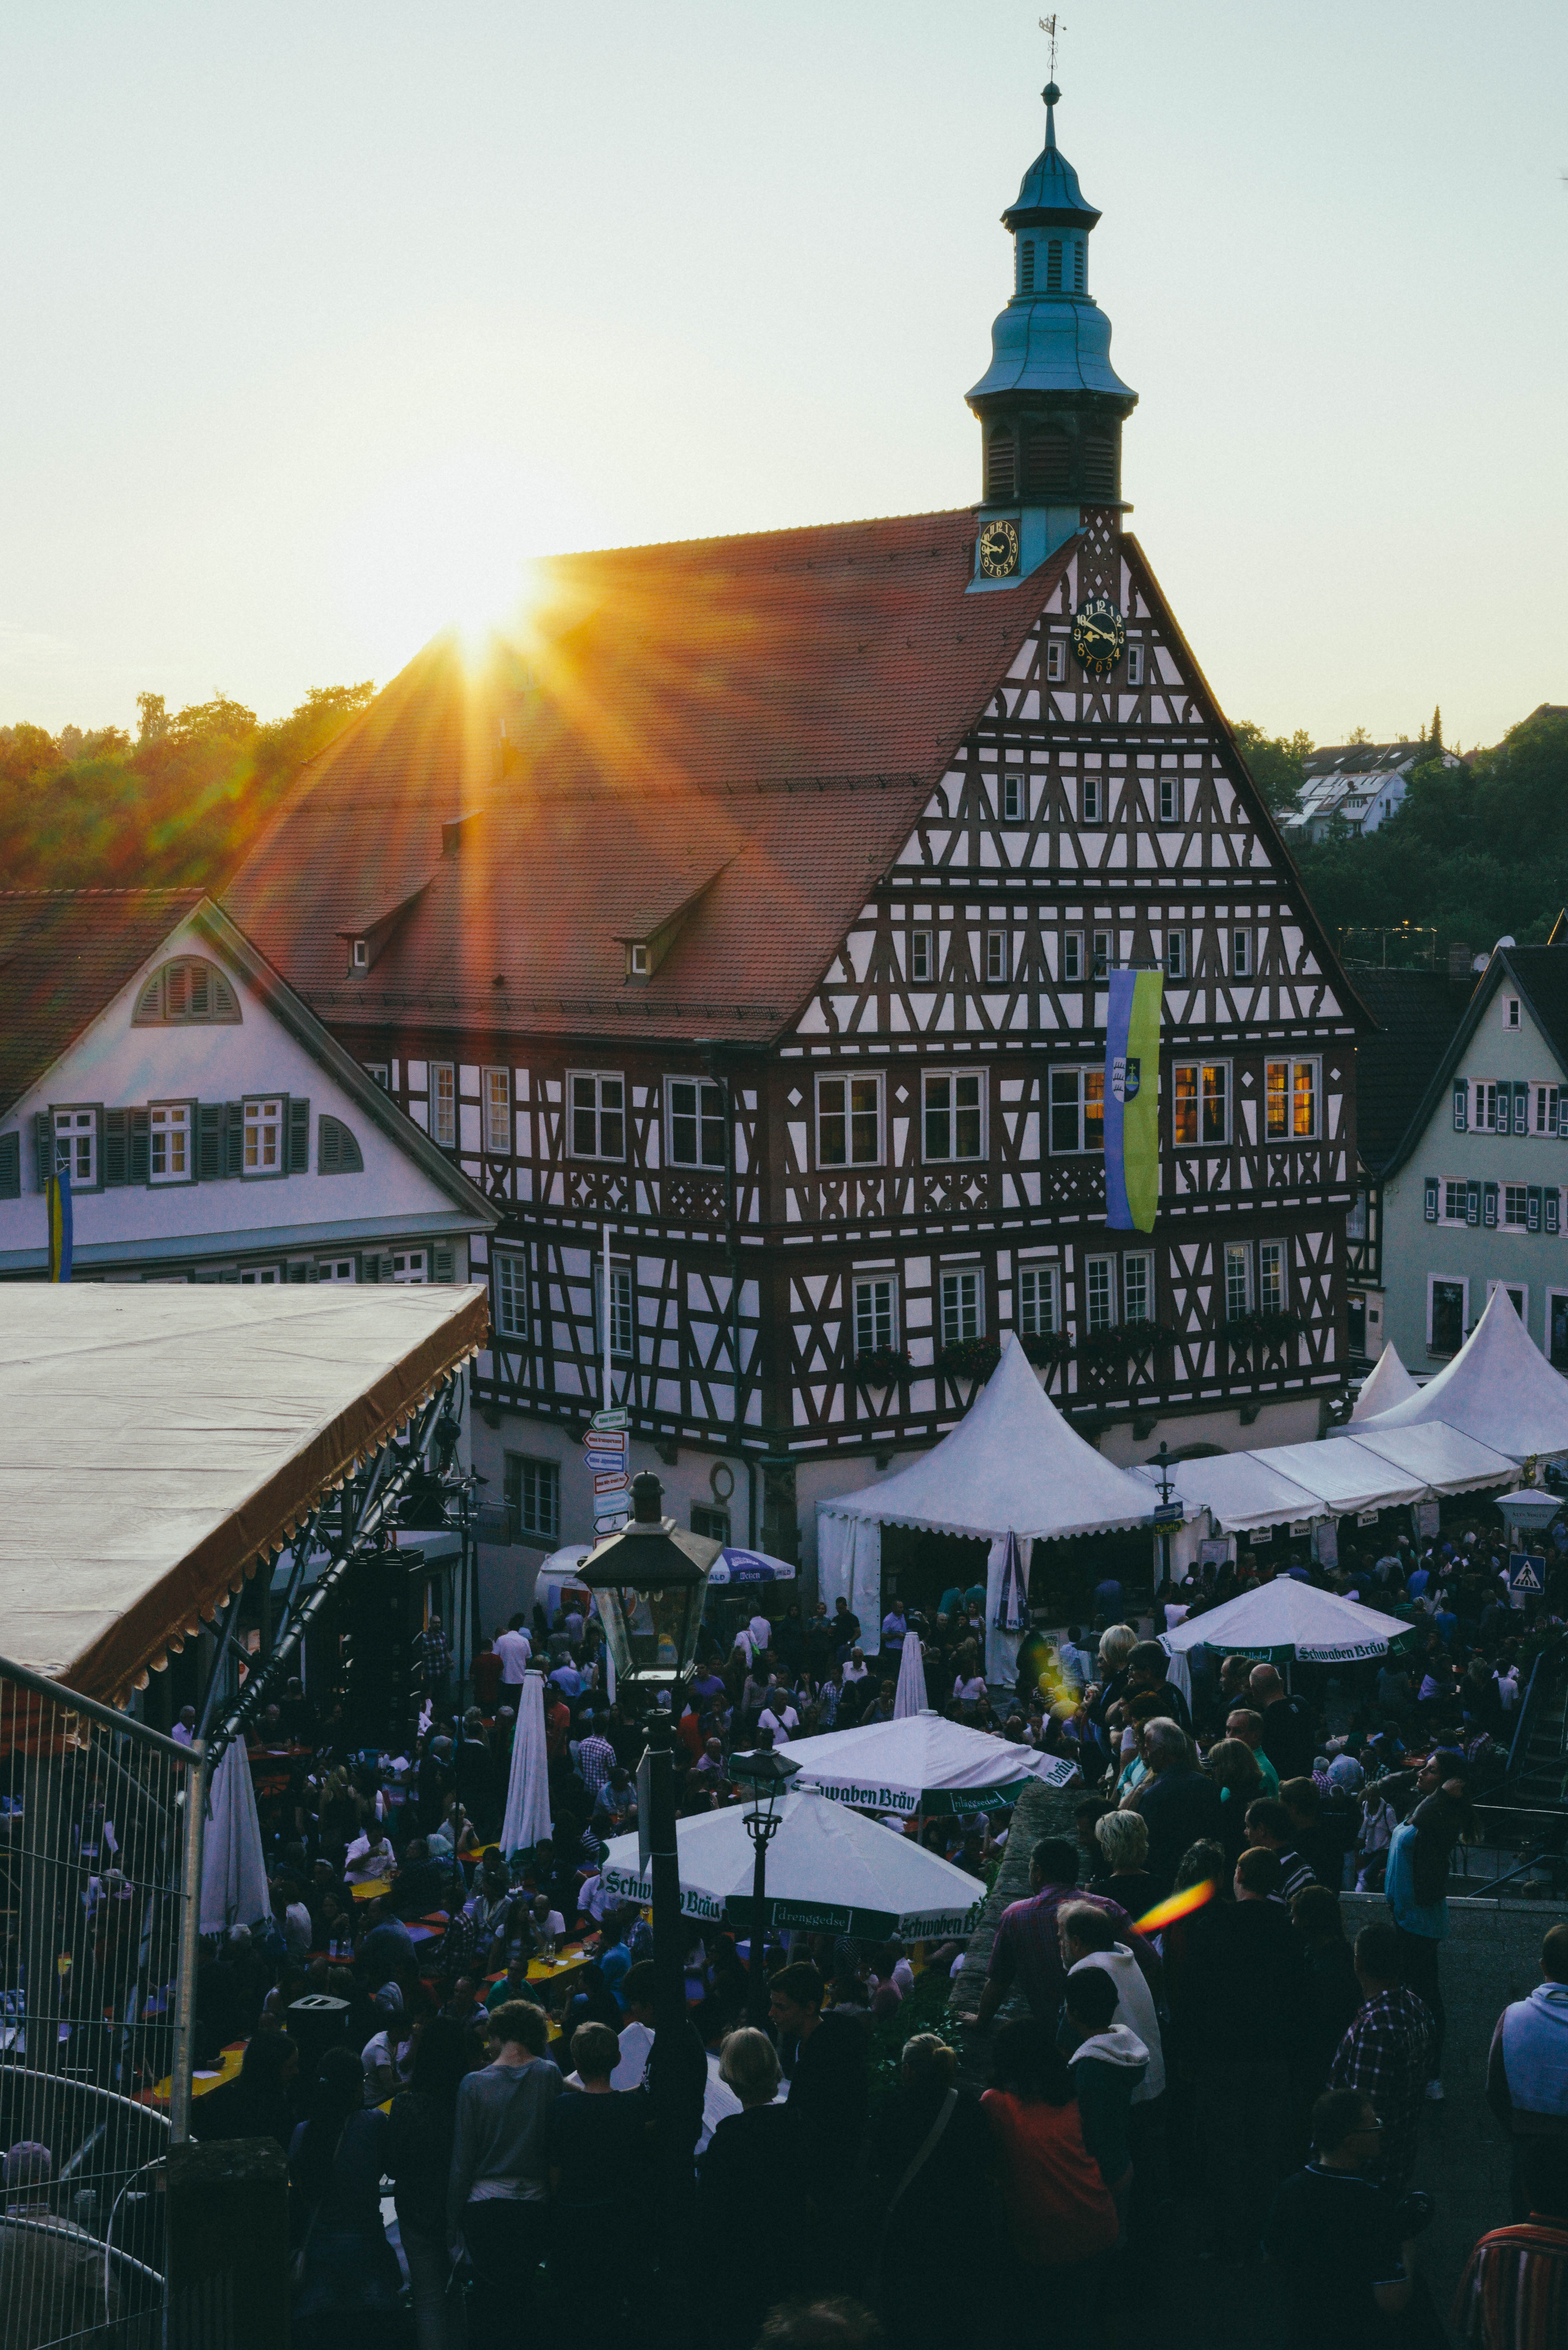
light, sunset, cityscape, evening, landmark, season, party, germany, deutschland, strasenfest, fest, kirmess, kirchweih, feiern, volksfest, backnang, schwaben, germyn